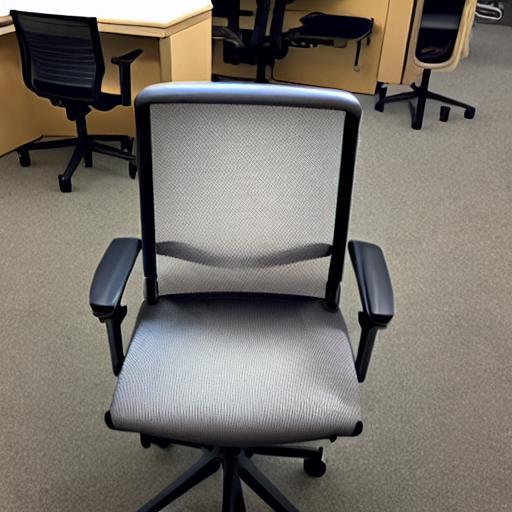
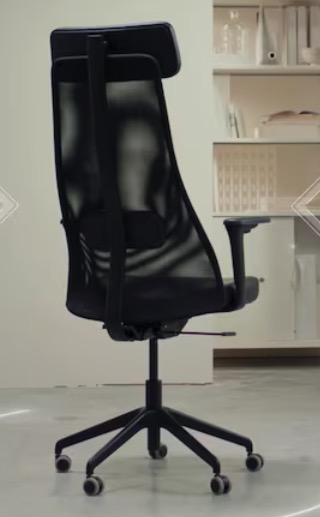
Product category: items_chair
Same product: no